Firefall (video game)

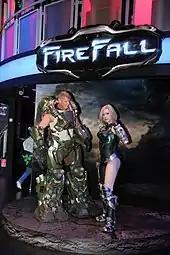
"Firefall" promotion at Gamescom 2012

"Firefall" used a custom server and graphics engine with its renderer based on Offset Engine by Offset Software that was sold to Intel in February 2008. Offset Engine was originally built for Offset Software's first person shooter "Project Offset" that was cancelled in 2010 by Intel due to the failure of Larrabee. Red 5 Studios relationship with Project Offset gave them full access to source code, which they heavily modified to suit their needs. Modifications to the Offset Engine include a custom texture streaming engine, a character and terrain system designed to handle hundreds of players in a large open world, a vegetation and prop system, custom lighting and FX, and integration of Havok Physics onto the server-side. The server code is built in-house.